Piano Sonata No. 29 (Beethoven)

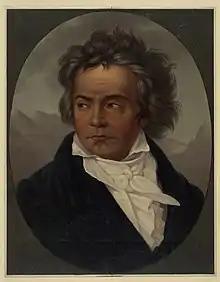
Beethoven in 1818–19; portrait by

The Piano Sonata No. 29 in B major, Op. 106 (known as the "Große Sonate für das Hammerklavier", or more simply as the Hammerklavier) by Ludwig van Beethoven was composed in 1817 and published in 1818. The sonata is widely viewed as one of the most important works of the composer's third period and a pivotal work between his third and late period. It is also considered to be Beethoven's most technically challenging piano composition and one of the most demanding solo works in the classical piano repertoire. The first documented public performance was in 1836 by Franz Liszt in the Salle Érard in Paris to an enthusiastic review by Hector Berlioz.